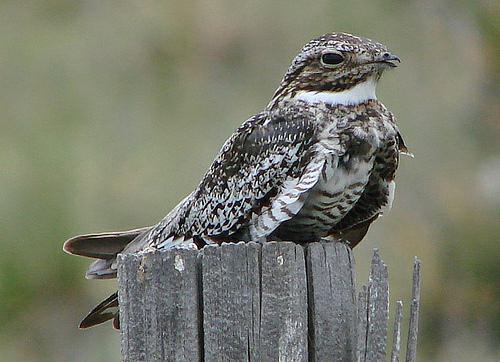
A photo of a nighthawk